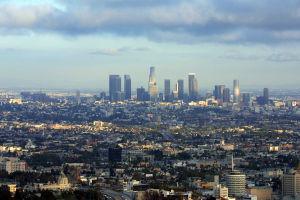
24 Heures chrono est une série télévisée américaine en 204 épisodes de 43 minutes créée par Joel Surnow et Robert Cochran, dont les huit premières saisons de 24 épisodes chacune ont été diffusées du 6 novembre 2001 au 24 mai 2010, un téléfilm de 90 minutes diffusé le 23 novembre 2008, et enfin une mini-saison de douze épisodes du 5 mai au 14 juillet 2014, sur le réseau Fox et en simultané, sur le réseau Global au Canada.